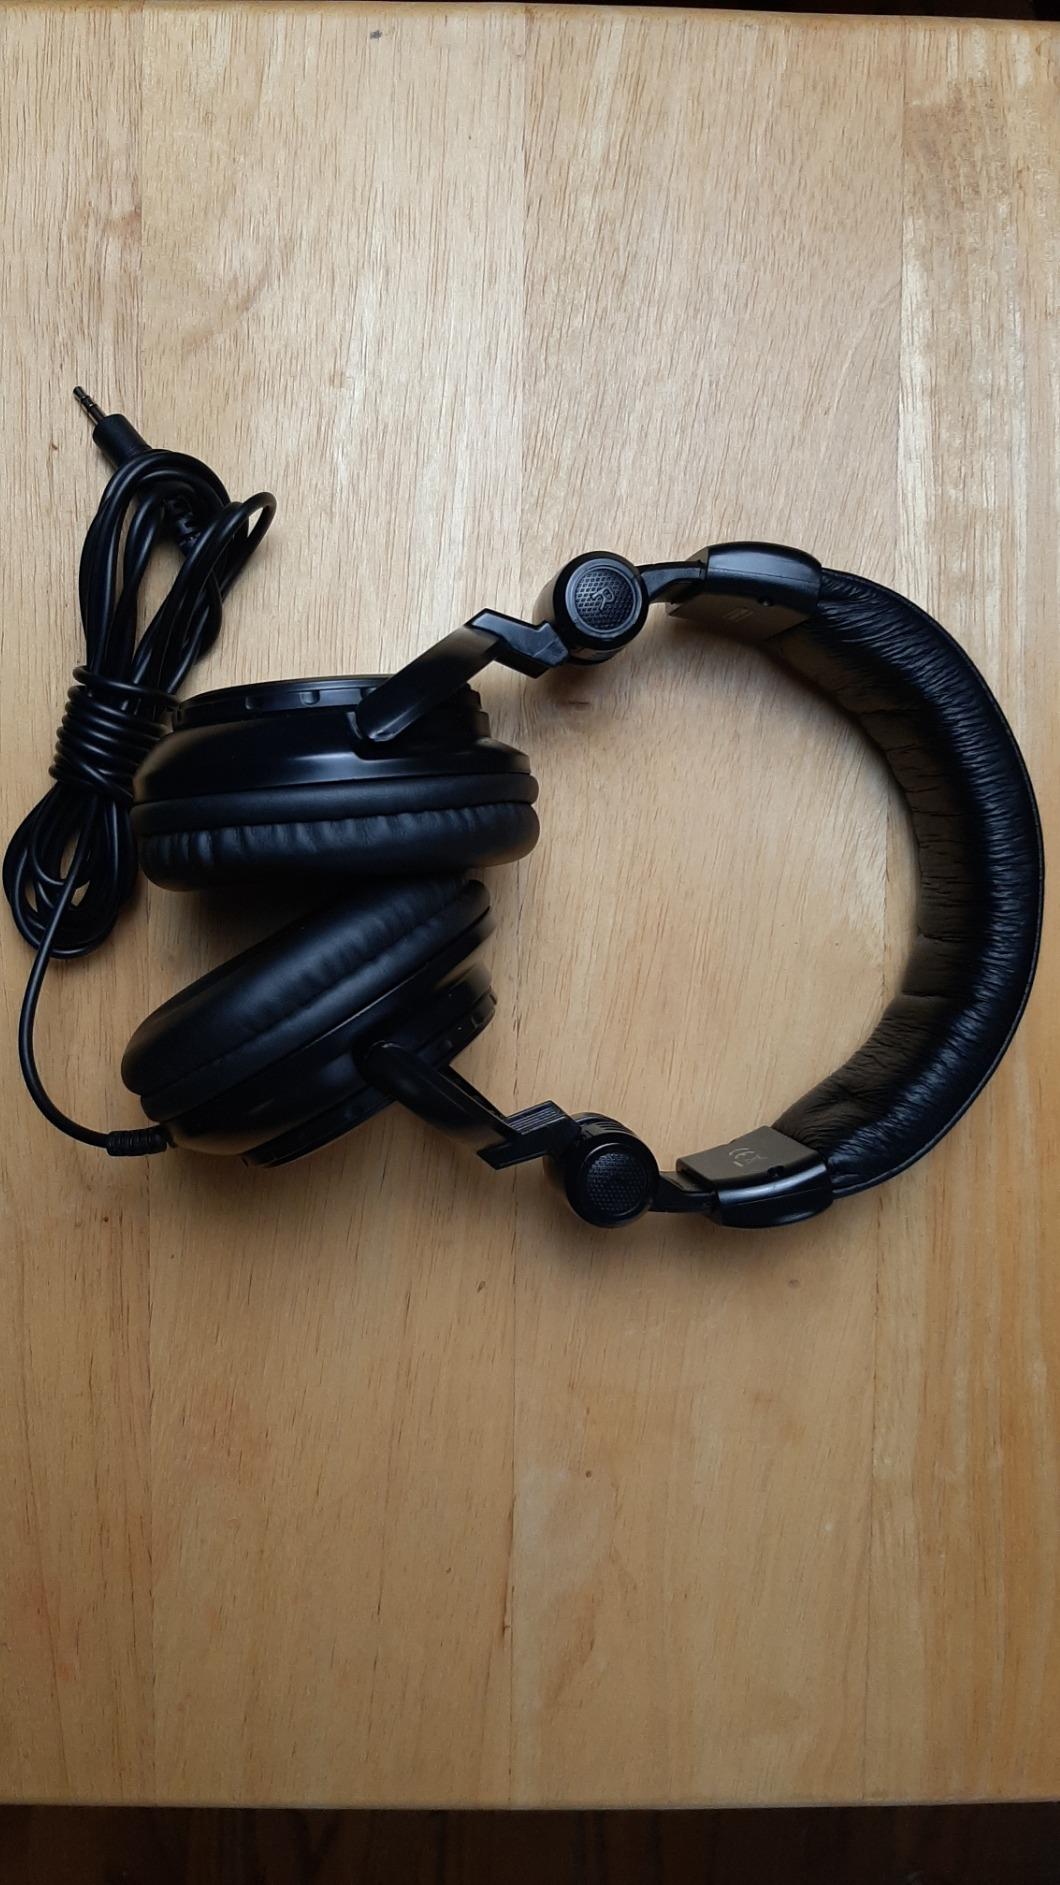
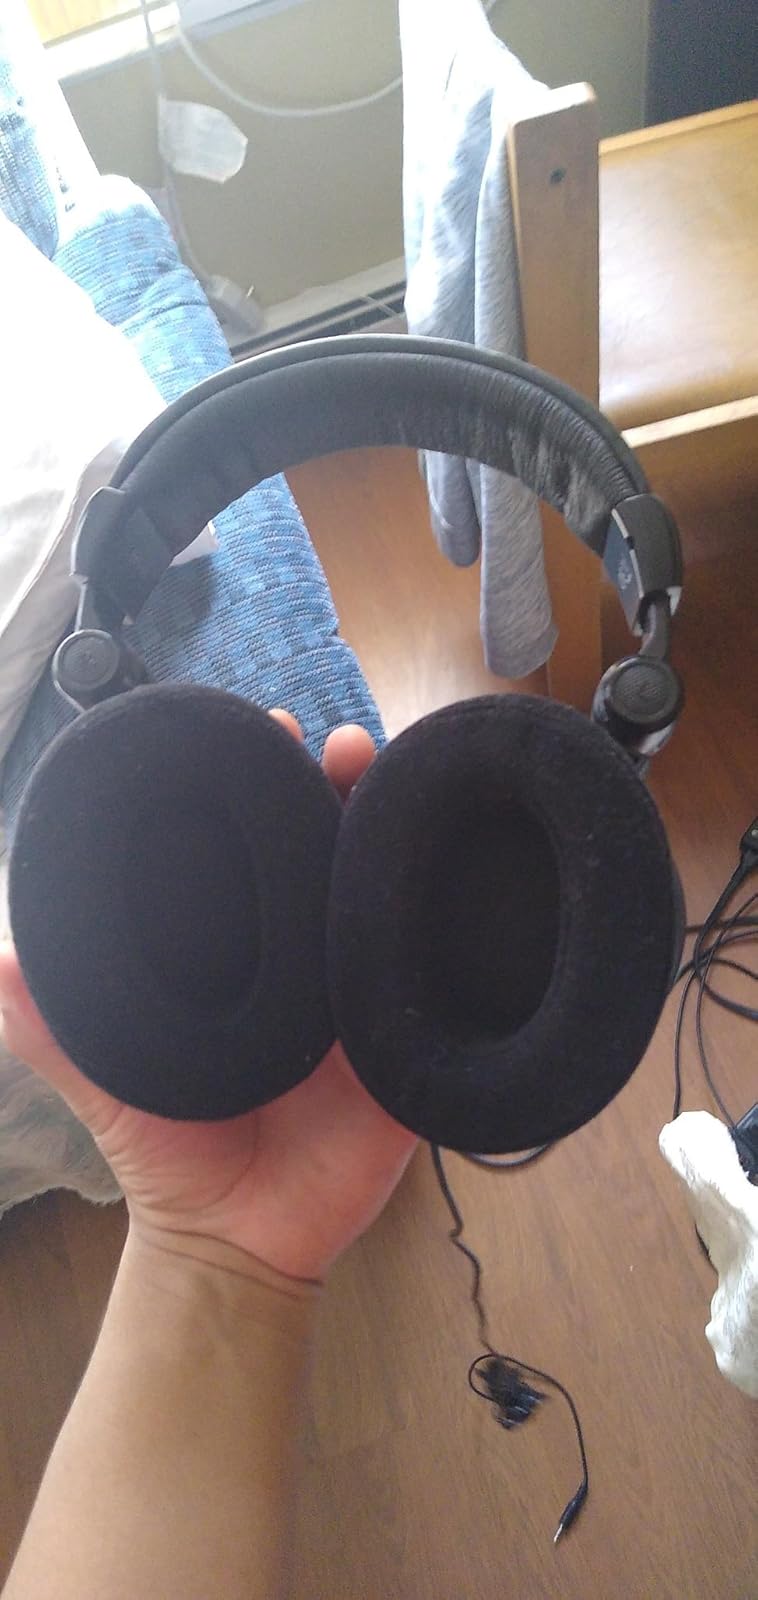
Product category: headphones
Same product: yes